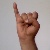
The image shows a hand gesture representing the letter 'I' in Indian Sign Language.